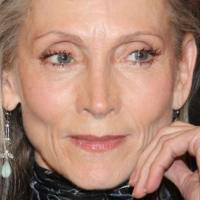
Age group: age 66-80